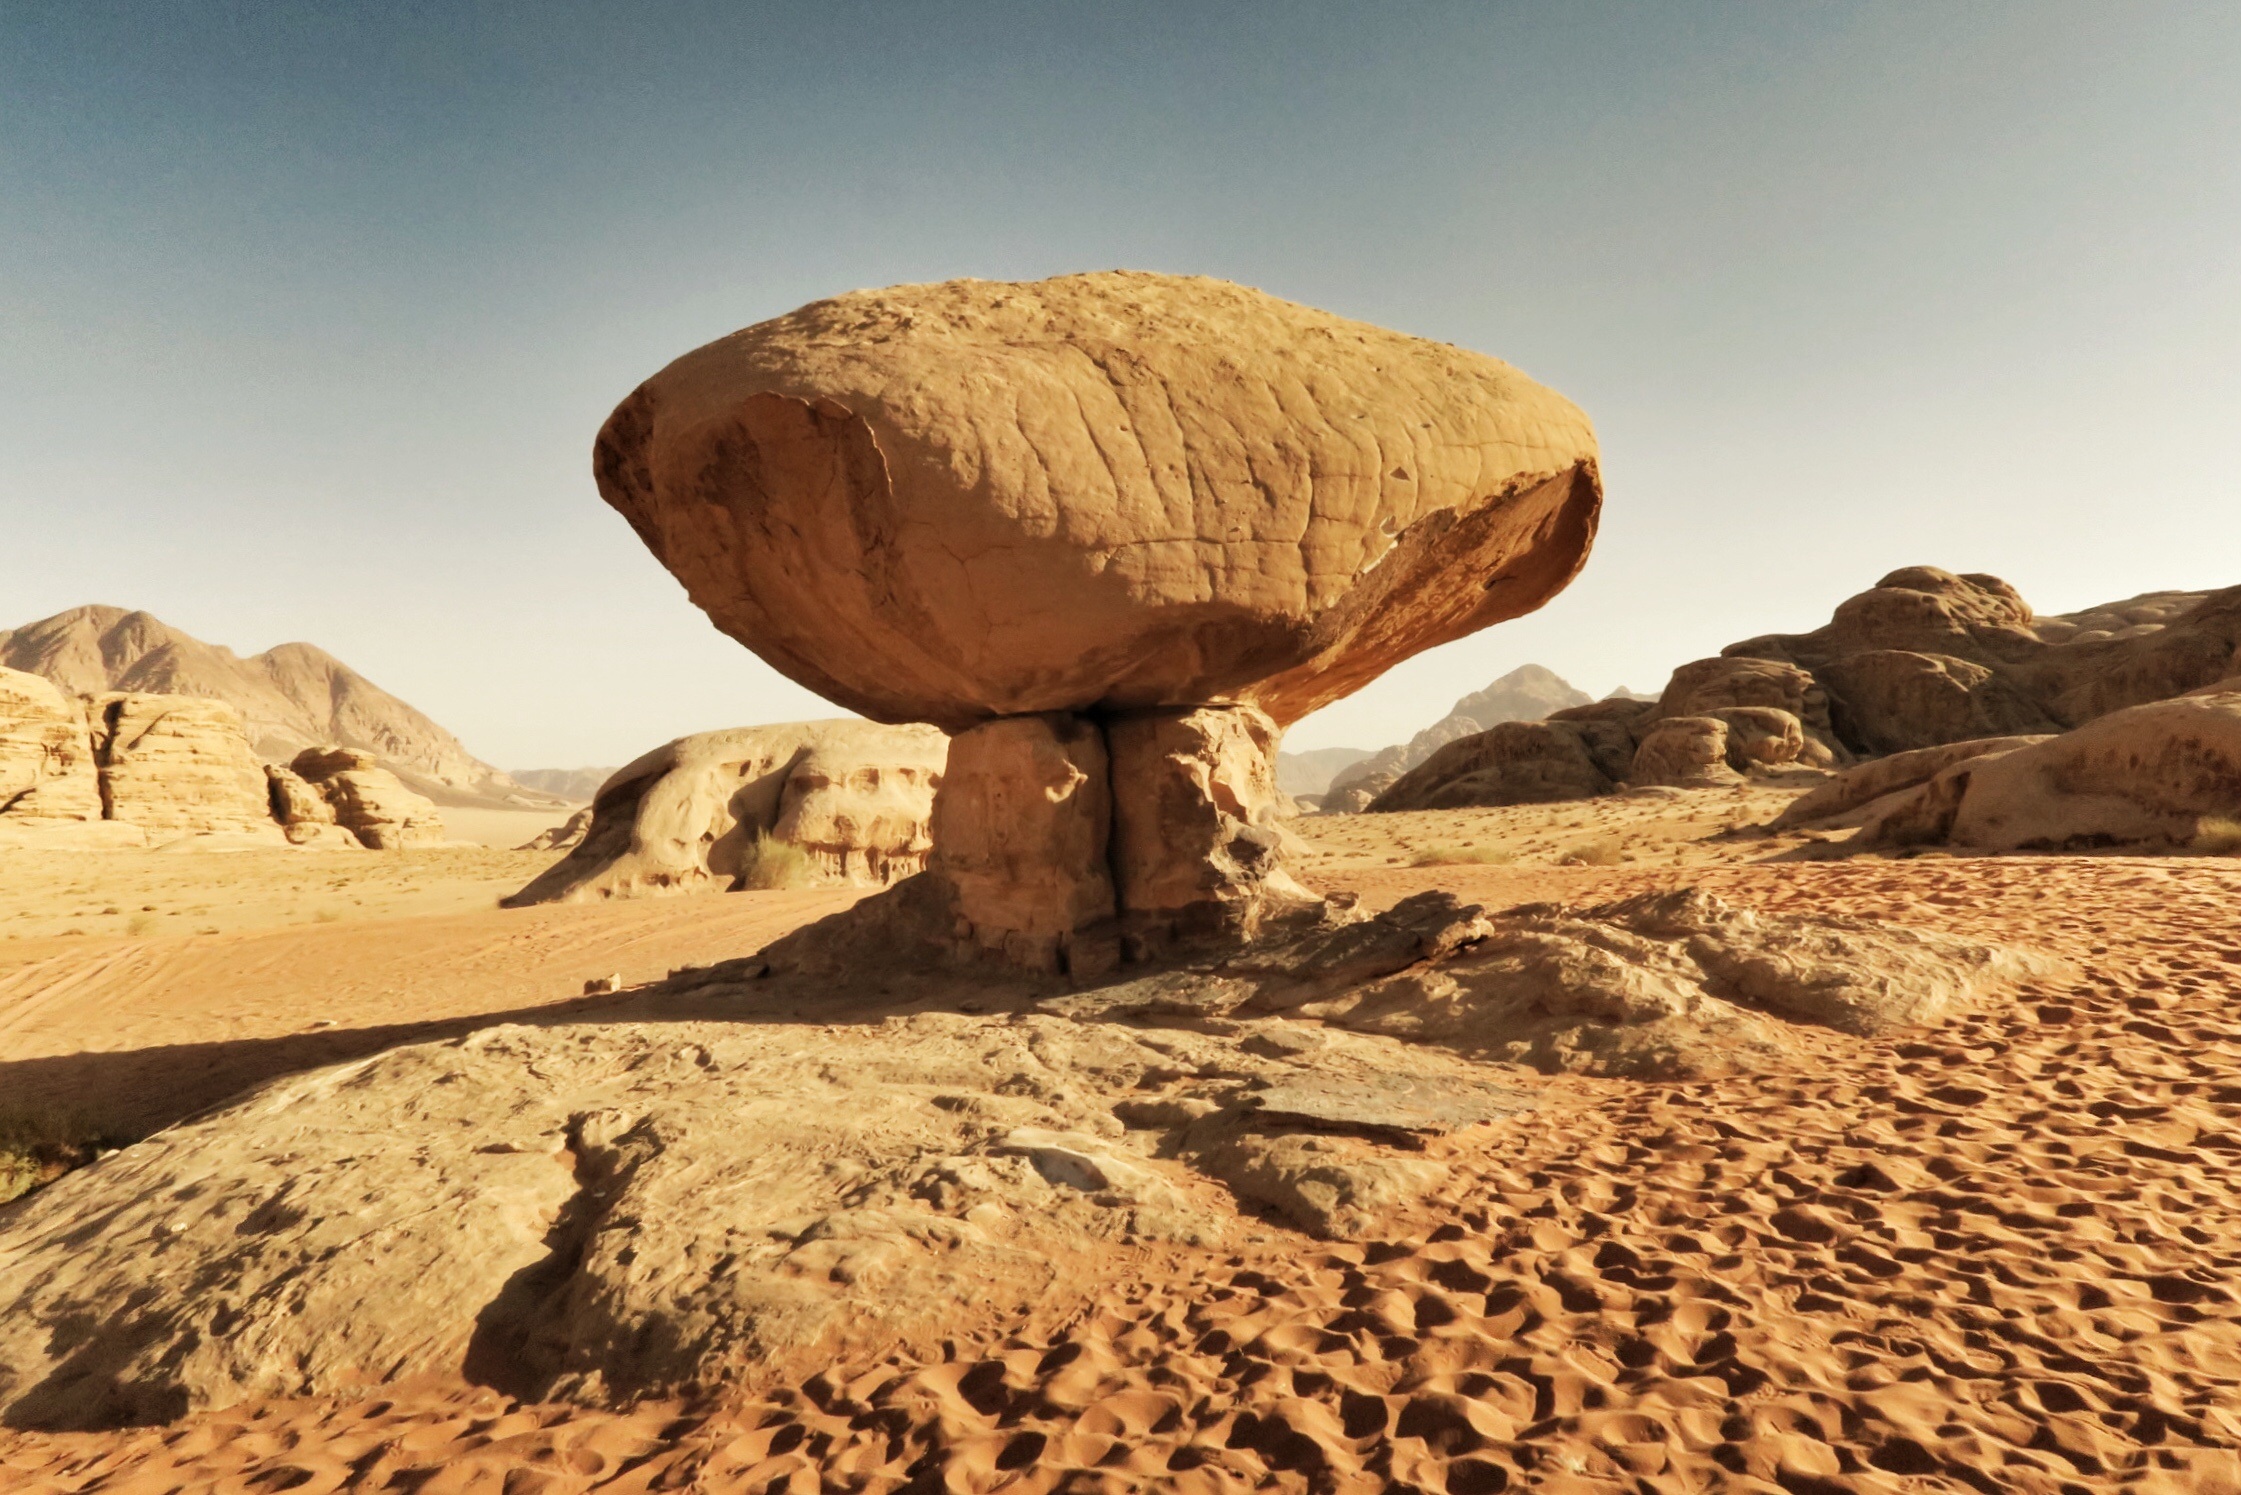
landscape, sand, rock, desert, formation, soil, material, geology, plateau, habitat, ecosystem, sahara, wadi, steppe, landform, erg, natural environment, geographical feature, aeolian landform